Singapore River

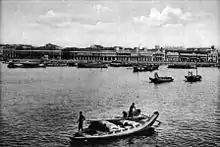
As viewed from what is now Marina Bay, Singapore, circa 1900s

From 1819, there was heavy traffic on the Singapore River due to rapid urbanization and expanding trade. At the same time, it brought in water pollution caused by the disposal of garbage, sewage and other by-products of industries located along the river's banks. The sources of water pollution in the Singapore River and Kallang Basin included waste from pig and duck farms, unsewered premises, street hawkers and vegetable whole sellers. Riverine activities such as transport, boat building and repairs were also found along the Singapore River.